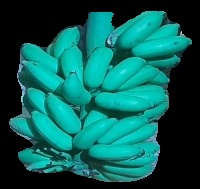
Variety: elakki-bale
Grade: grade2